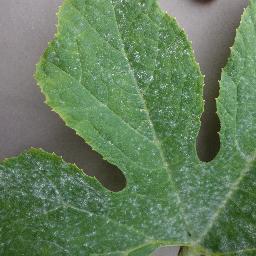
Label: Squash___Powdery_mildew